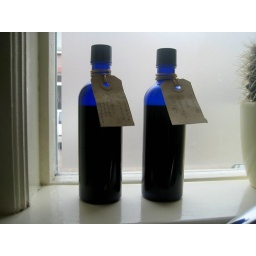
Oils are best kept in blue or amber glass in a dark place.